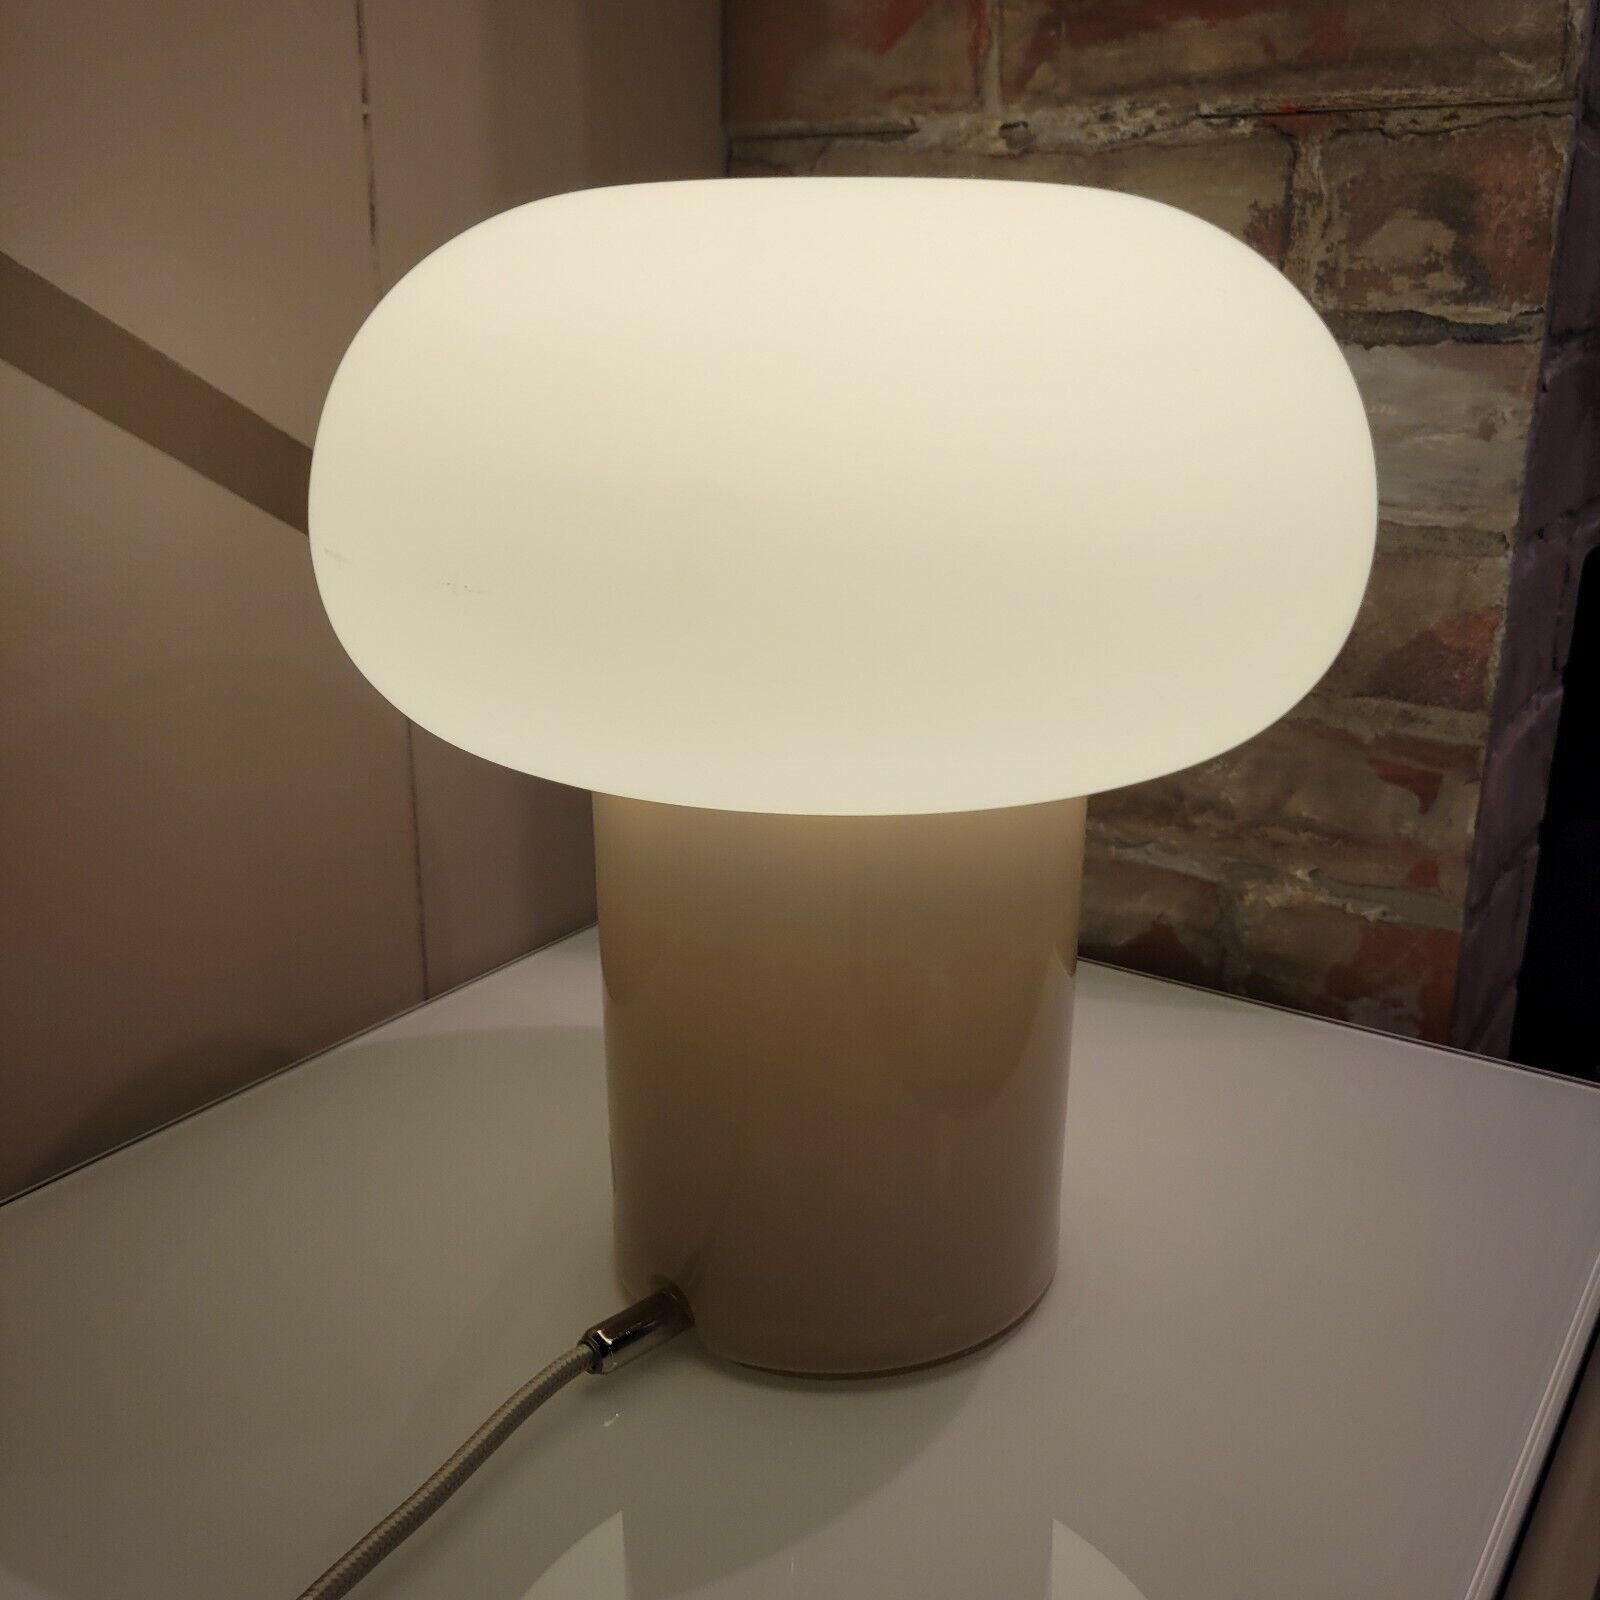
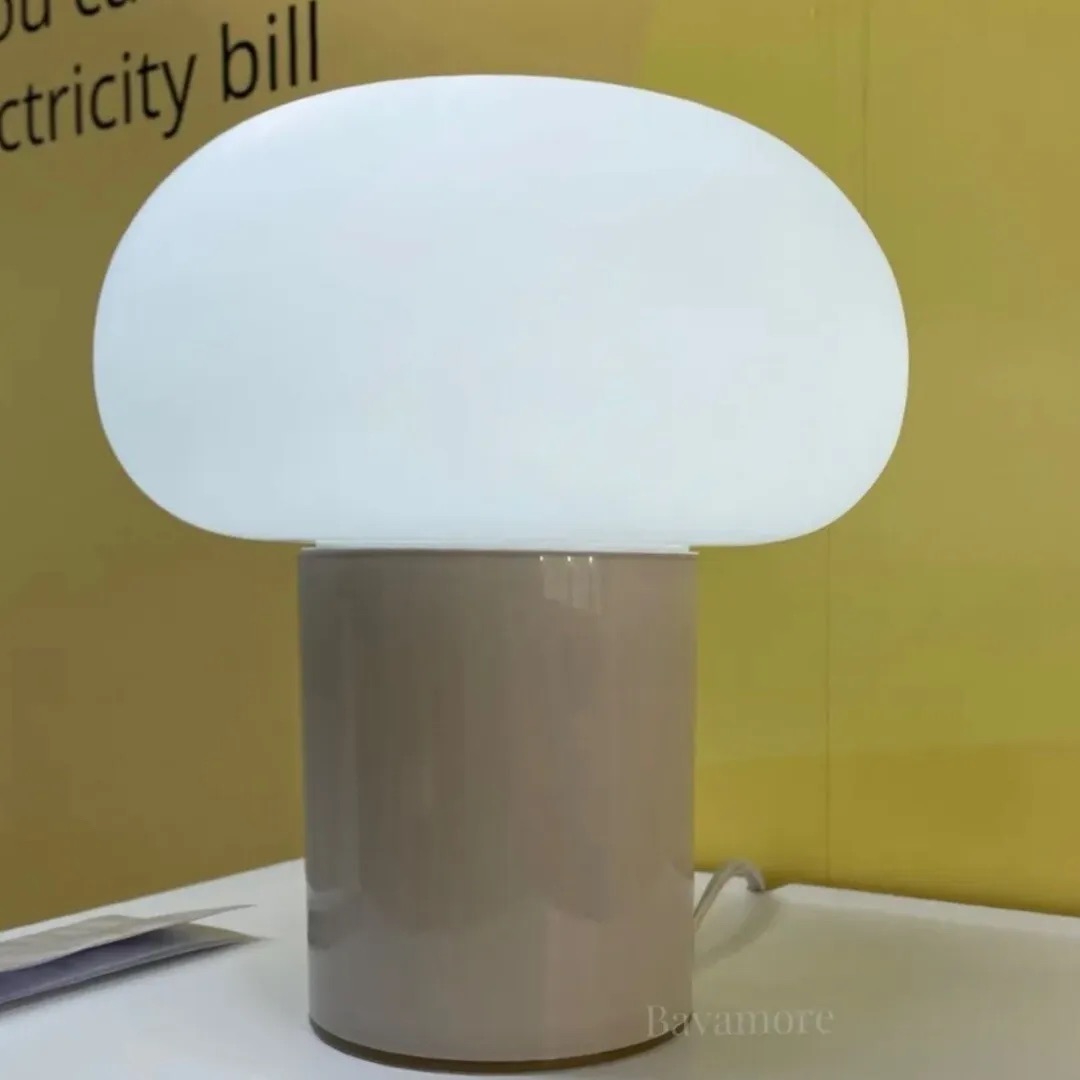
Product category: misc
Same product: yes